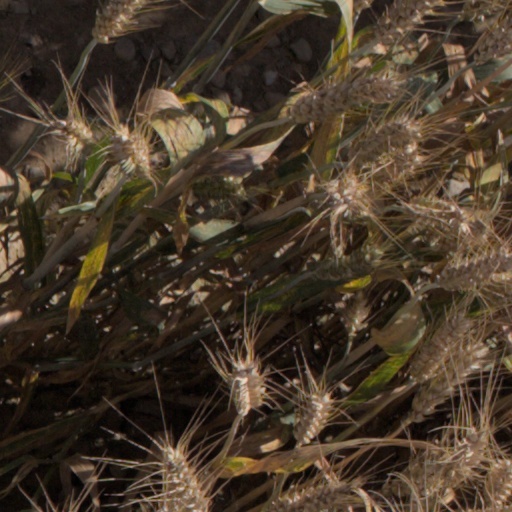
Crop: wheat